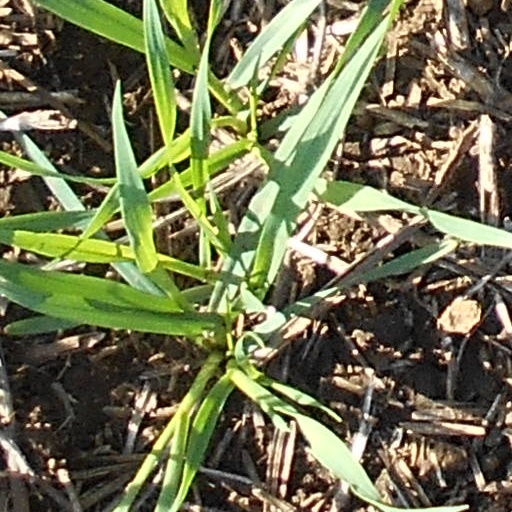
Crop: wheat